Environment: real
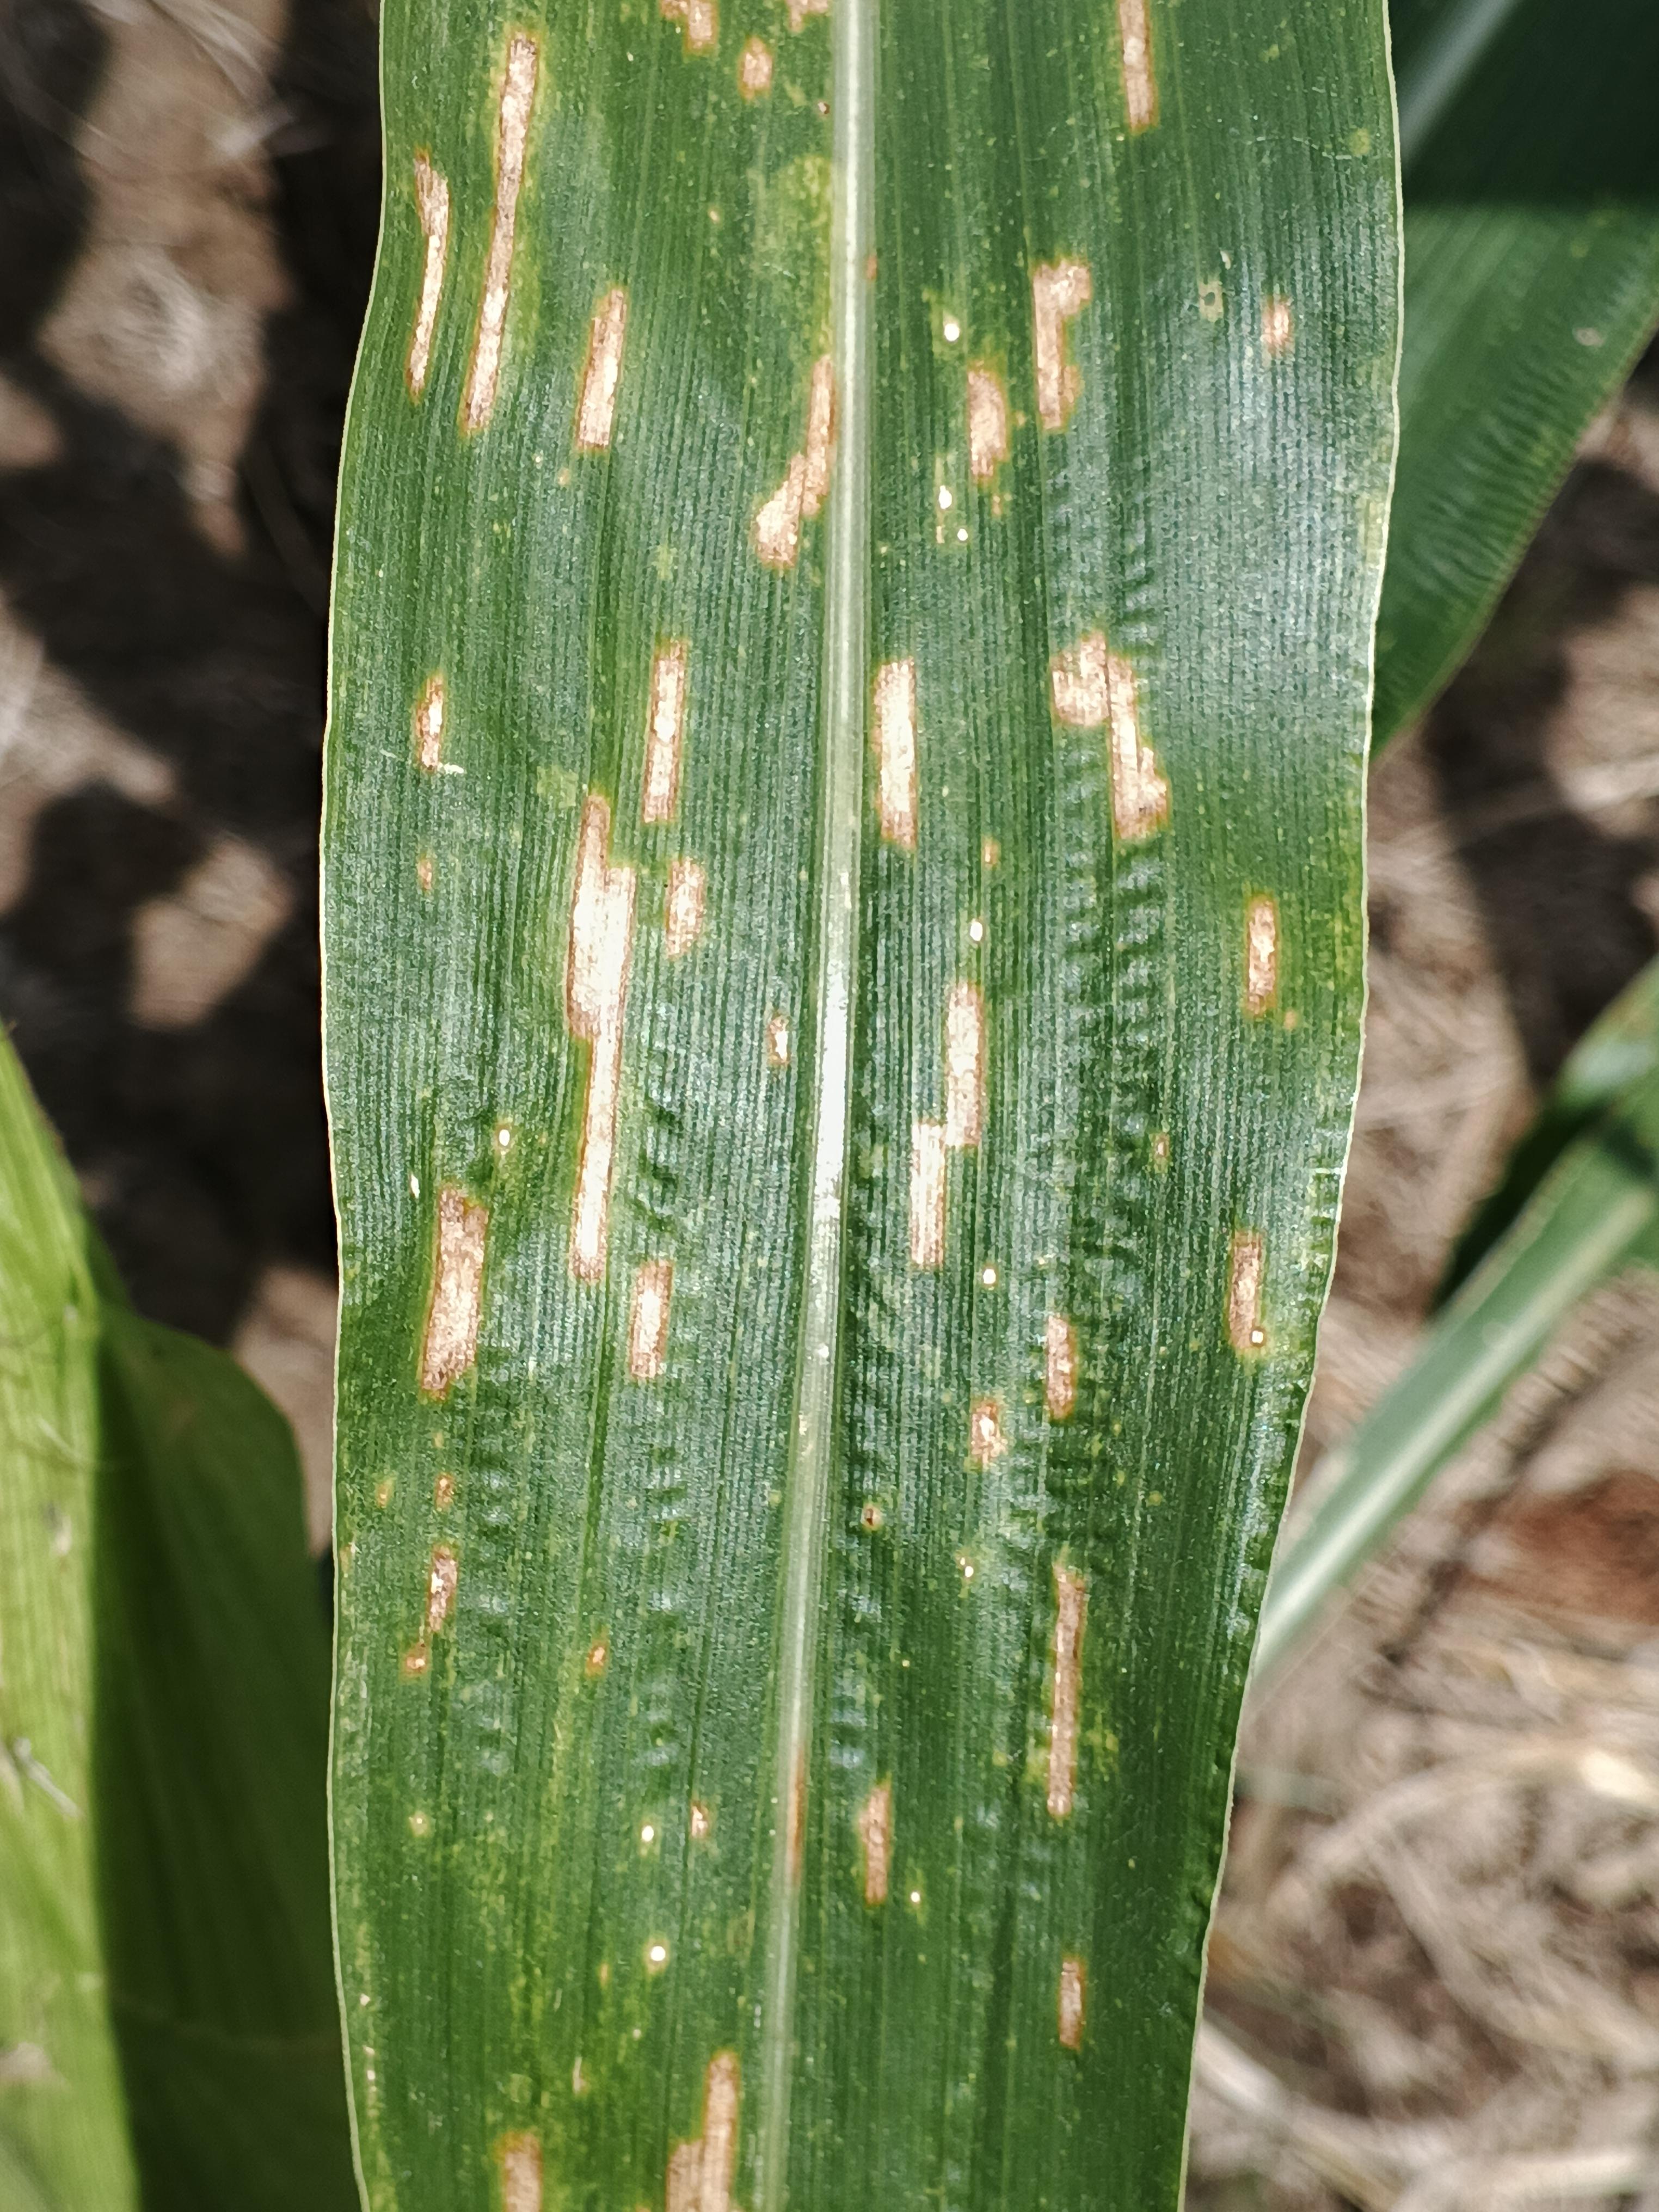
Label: gray_leaf_spot